Fury (DC Comics)

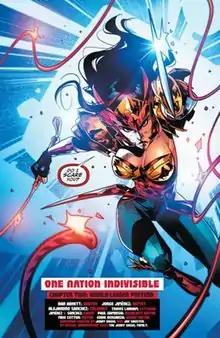
Donna as Fury in "Earth 2: Society" #2.

An alternate universe variant of Fury from Earth-2 appears in """The New 52". This version is the daughter of Wonder Woman and Steppenwolf and the last living Amazon after the others were killed during an Apokoliptian invasion.